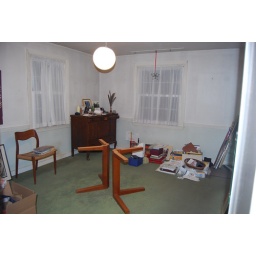
to the ungreening! You see the mint green below chair rail never went with the carpet.